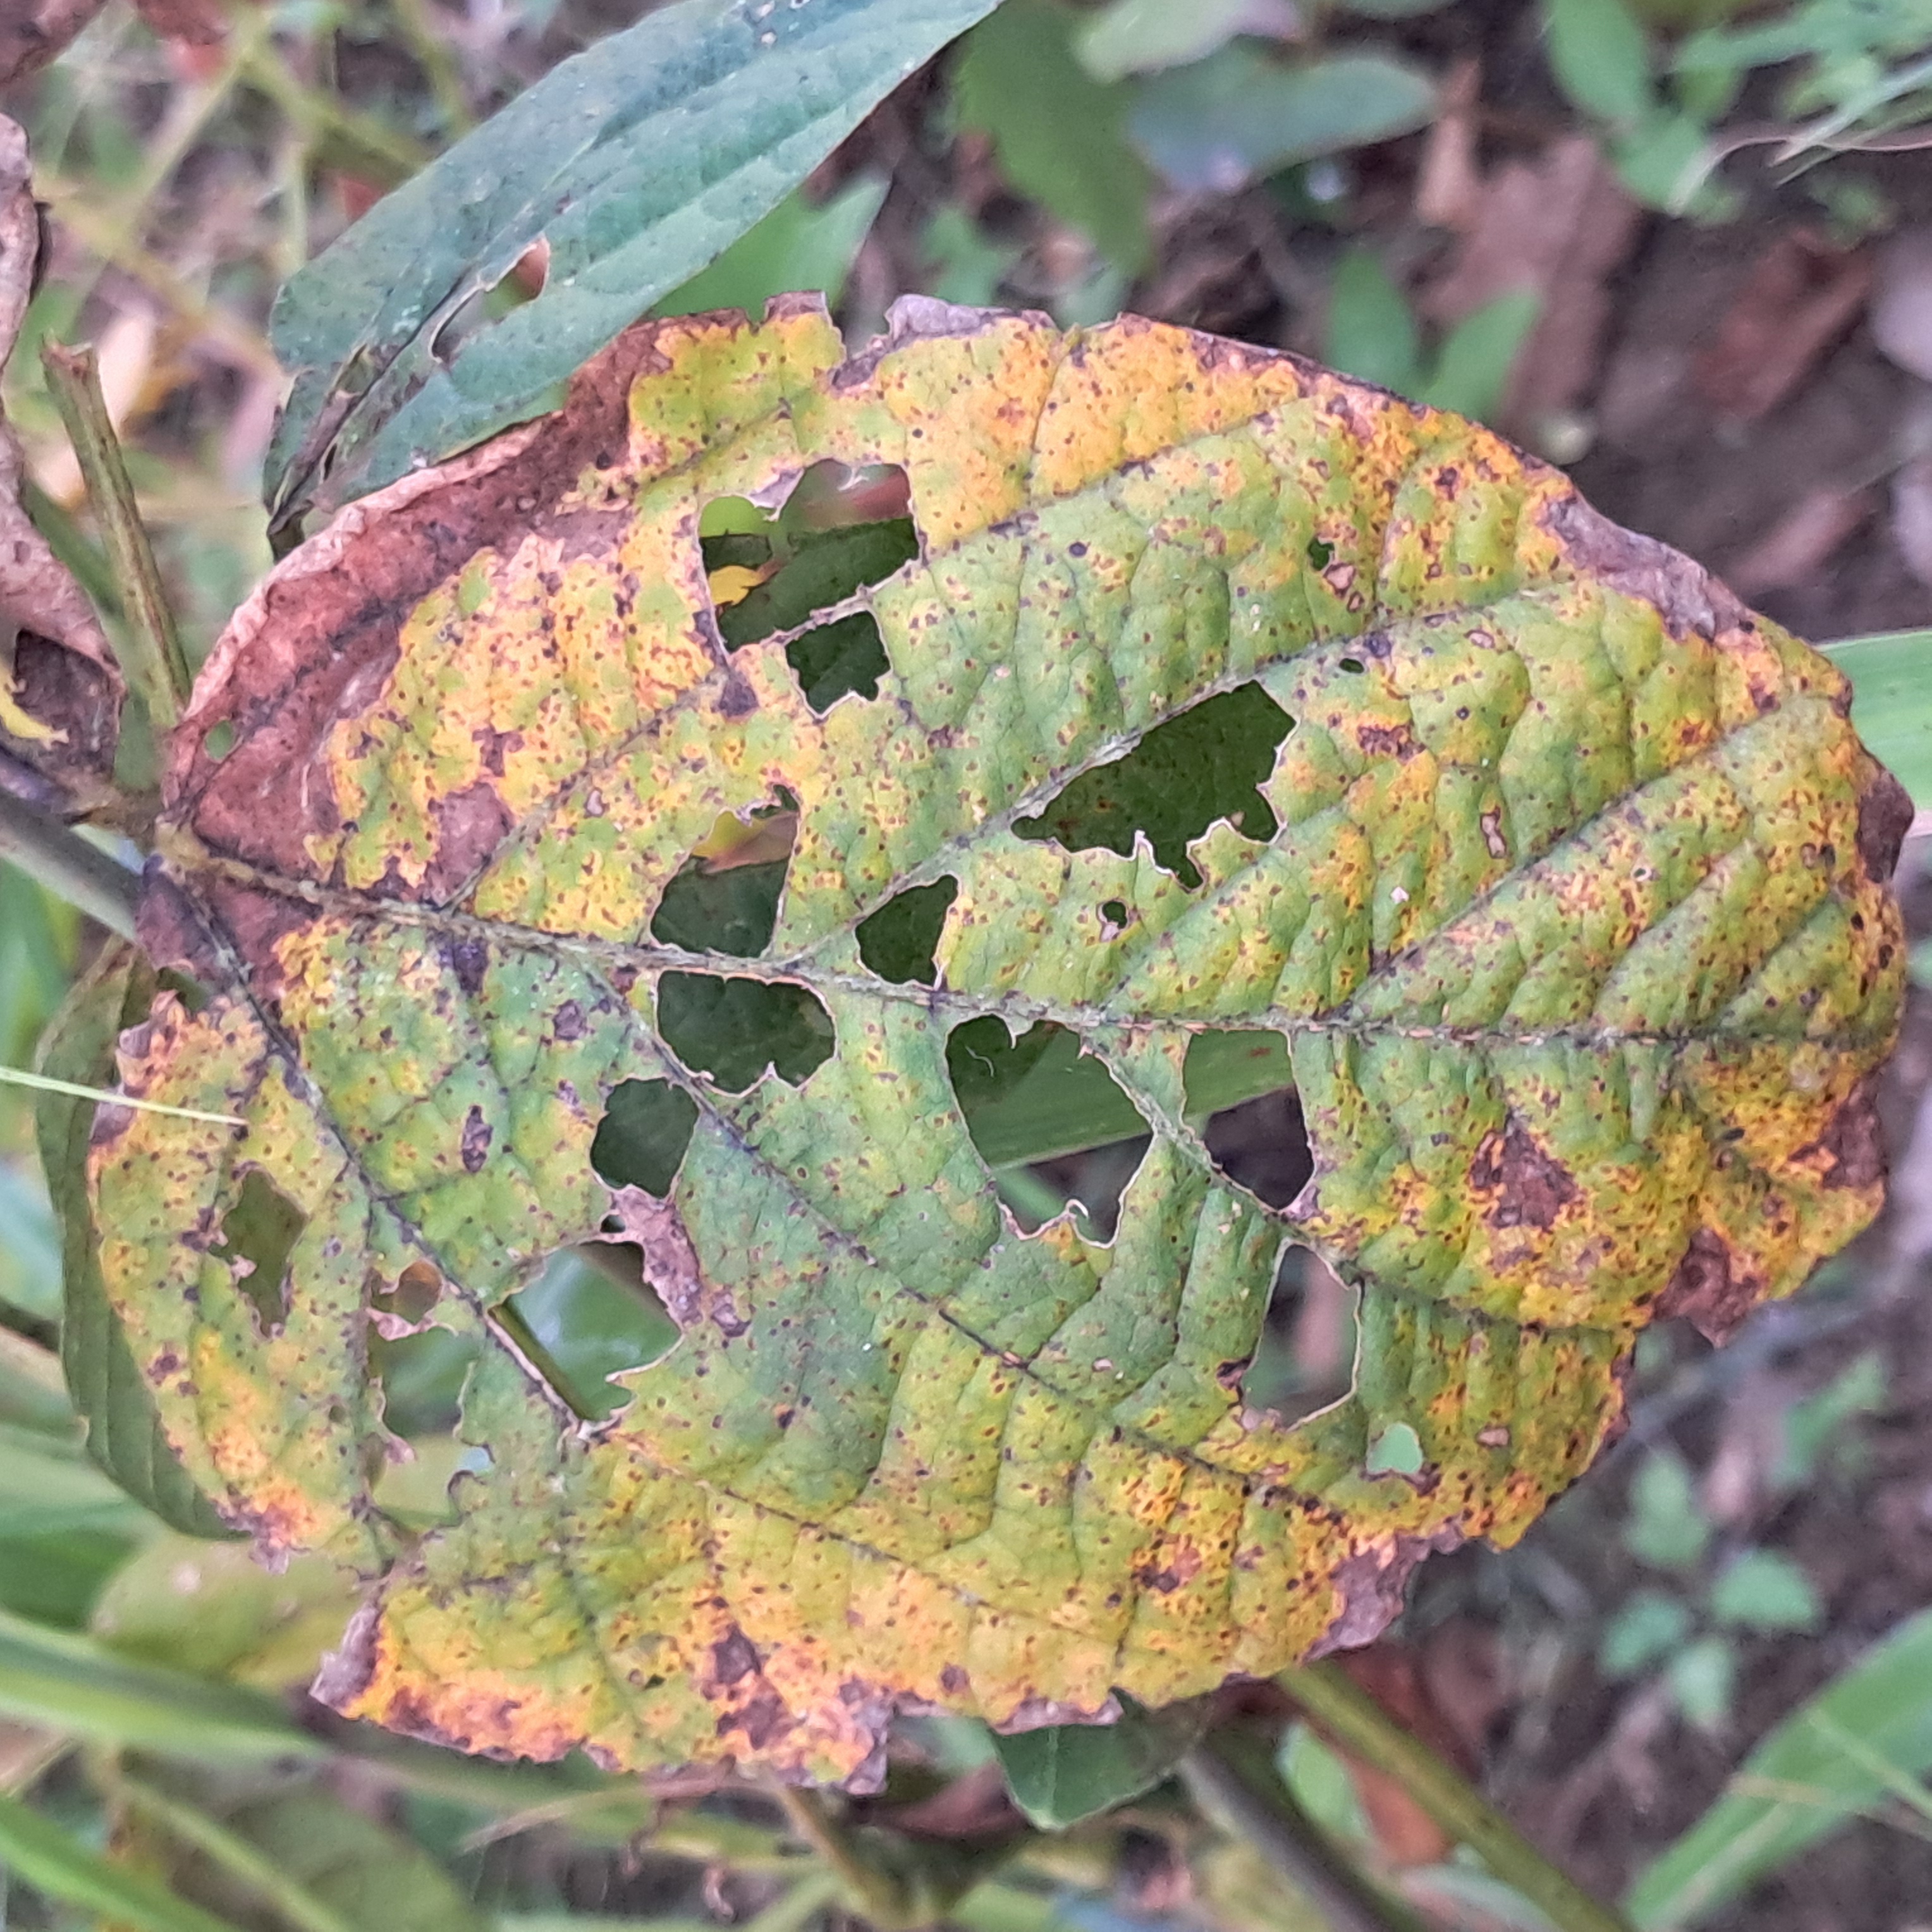
Label: Rust